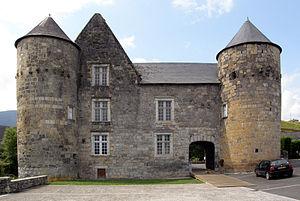
Aussurucq est une commune française, située dans le département des Pyrénées-Atlantiques en région Nouvelle-Aquitaine.
Cet article recense de manière non exhaustive les châteaux, maisons fortes, mottes castrales, situés dans le département français des Pyrénées-Atlantiques. Il est fait état des inscriptions et classements au titre des monuments historiques.
Cet article recense une partie des monuments historiques des Pyrénées-Atlantiques, en France.